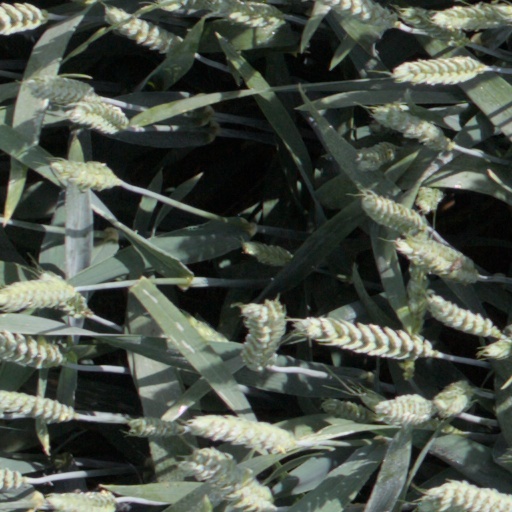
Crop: wheat